Marc Prensky

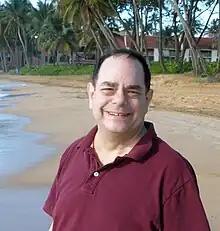
Prensky in 2011

Marc Prensky (March 15, 1946 — May 15, 2025) was an American writer and speaker on education. He was best known as the creator of the terms "digital native" and "digital immigrant" which he described in a 2001 article in "On the Horizon".